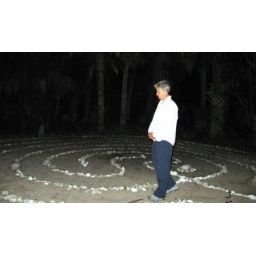
Happahatchee has a wonderful Labyrinth which we walked in the moon light. You could see the white stones and shells in the moon light.